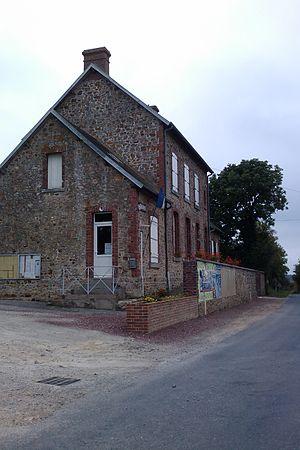
Mairie de fr:Mobecq
Mobecq est une ancienne commune française, située dans le département de la Manche en région Normandie, devenue le 1ᵉʳ janvier 2016 une commune déléguée au sein de la commune nouvelle de La Haye.